Monster of Florence

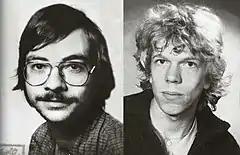
Wilhelm Friedrich Horst Meyer and Jens Uwe Rüsch

On 9 September 1983, Wilhelm Friedrich Horst Meyer (24) and Jens Uwe Rüsch (24), two students from Osnabrück, West Germany, were visiting Italy to celebrate an important scholarship Meyer had just won. They were found shot to death in their Volkswagen Samba Bus in Galluzzo. Rüsch's long blond hair and slim build could have deceived the killer into thinking he was a woman. Police suspected that the students were gay lovers based on pornographic materials found at the scene.